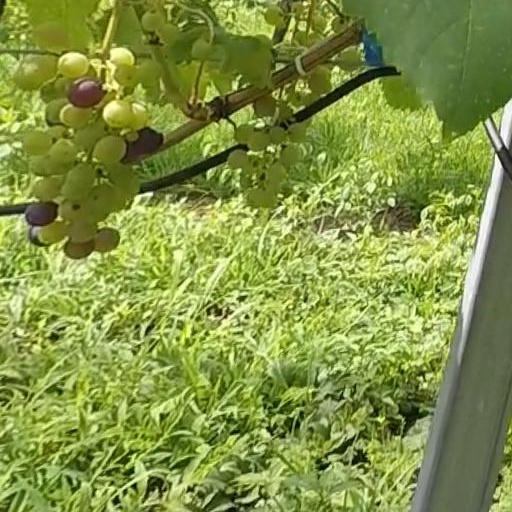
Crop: grape